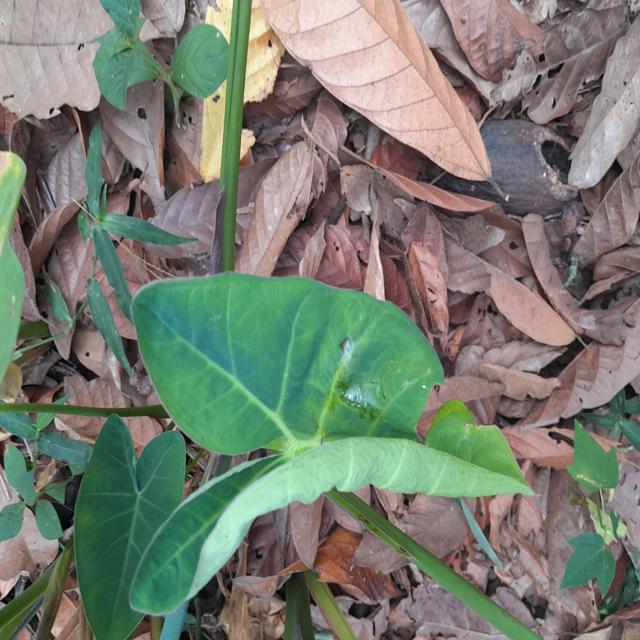
Label: Healthy